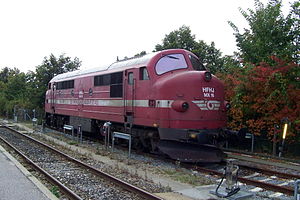
Litra MX 1001-1045
HFHJ MX 16 ved Hillerød Station
Den svenske lokomotivfabrik NOHAB leverede i 1960-1961 20 dieselelektriske lokomotiver af typen NOHAB AA12 til DSB, litra MX 1001-1020. I direkte forlængelse leveredes 25 mere, litra MX 1021-1045 i 1961-1962.